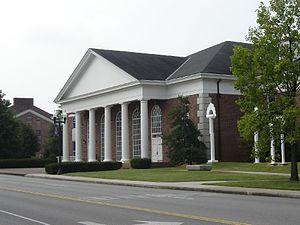
La ville américaine de Cookeville est le siège du comté de Putnam, dans l’État du Tennessee. Lors du recensement de 2010, sa population s’élevait à 30 435 habitants.
L'université technologique du Tennessee est une université publique à Cookeville à l'État du Tennessee. Elle est placée à peu près 110 km à l'est de Nashville. Elle fut fondée en 1912. Actuellement il y a 9 313 étudiants inscrits.